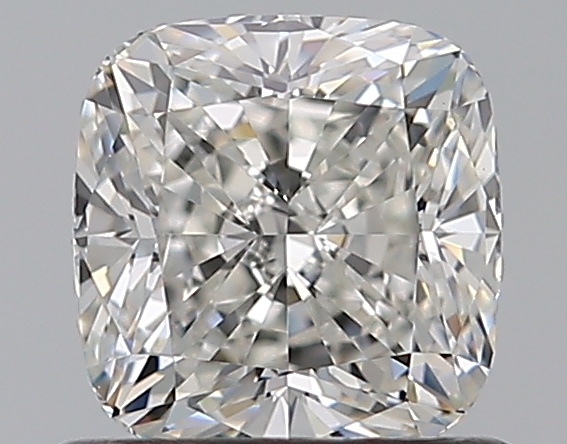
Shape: cushion
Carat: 0.76
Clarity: VVS2
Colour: G
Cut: EX
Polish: EX
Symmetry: EX
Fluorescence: N
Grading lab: GIA
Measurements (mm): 5.18 x 5.05 x 3.49